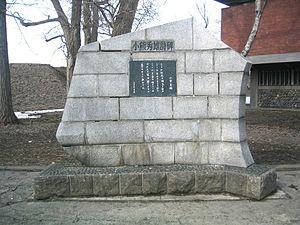
Hideo Oguma, né le 9 septembre 1901, mort le 20 novembre 1940 est un poète japonais du mouvement de la littérature prolétarienne. Il est également renommé pour ses livres pour la jeunesse, ses bandes dessinées et ses critiques littéraires. Un « prix Hideo Oguma » de poésie récompense les nouveaux auteurs.